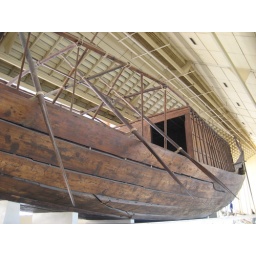
It's the world's oldest intact ship and supposedly would sail if put in the water today.